The Barnabus Project

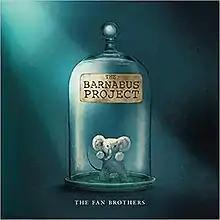
"(Illustrated edition)"

The Barnabus Project is a children's book written and illustrated by The Fan Brothers Terry and Eric Fan, in collaboration with their youngest brother Devin Fan. Published in 2020 by Random House of Canada, it won the 2020 Governor General’s Literary Award for English-language children's illustration.